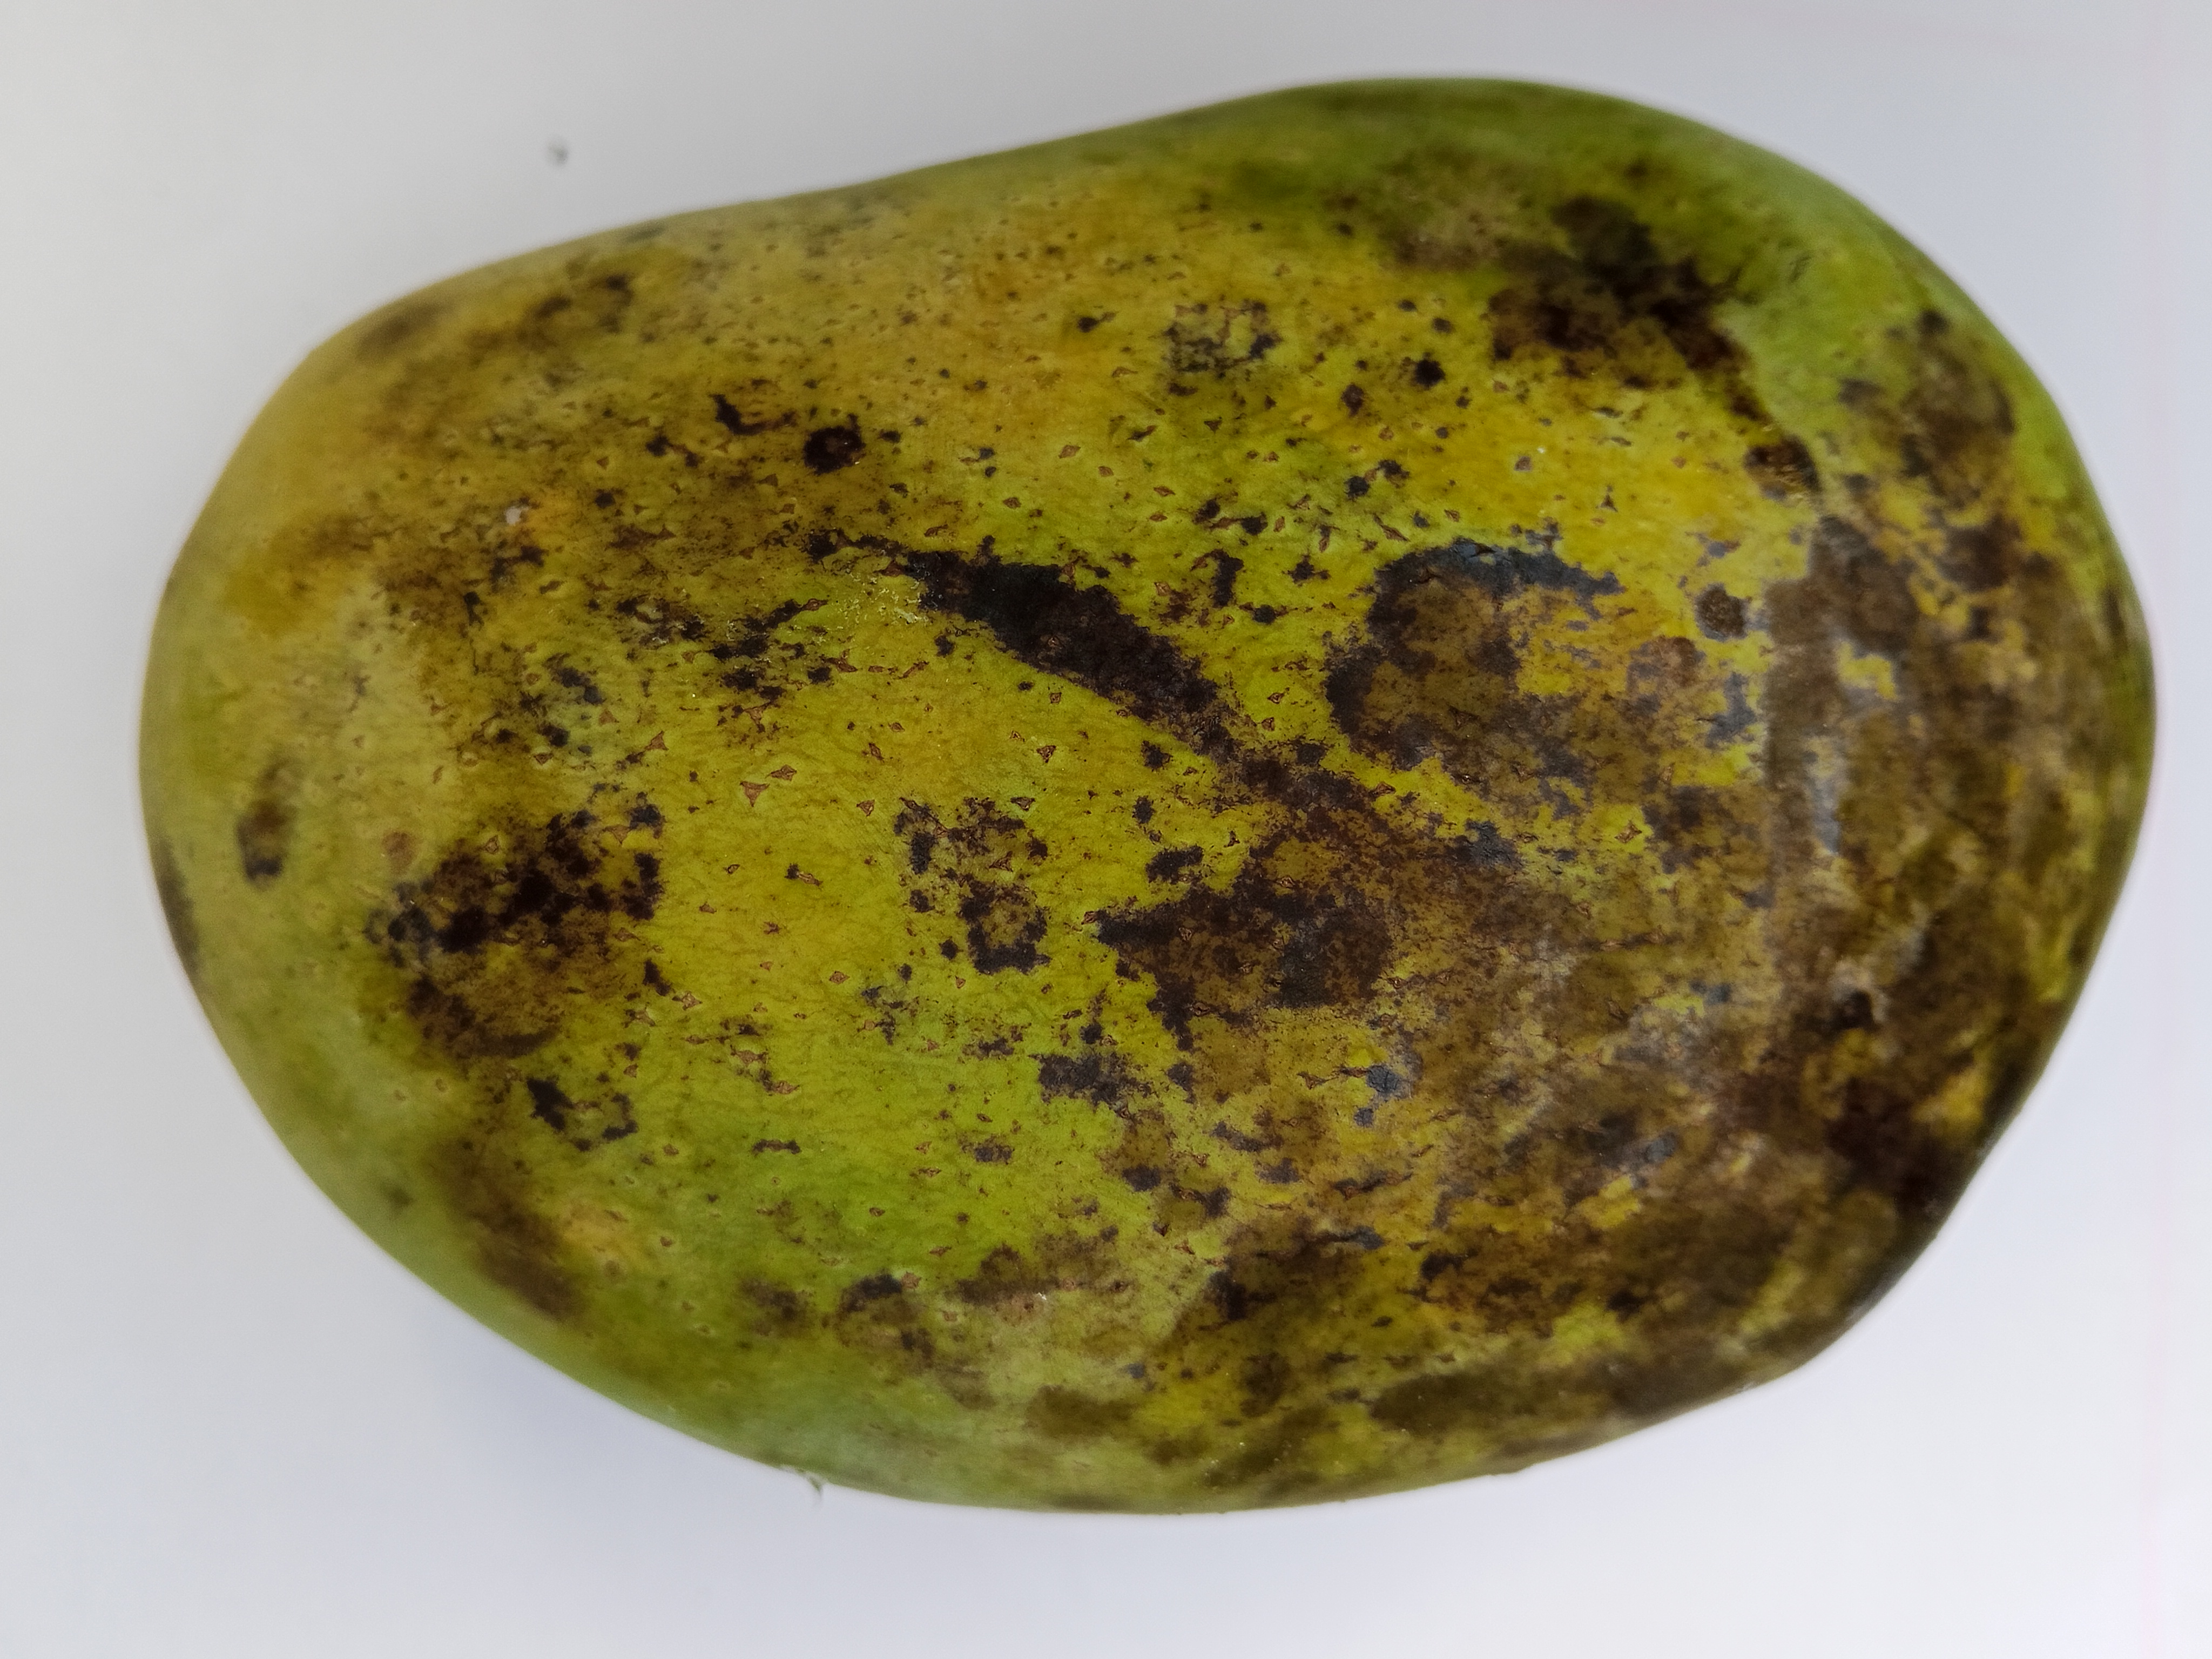
Mango variety: Fazli